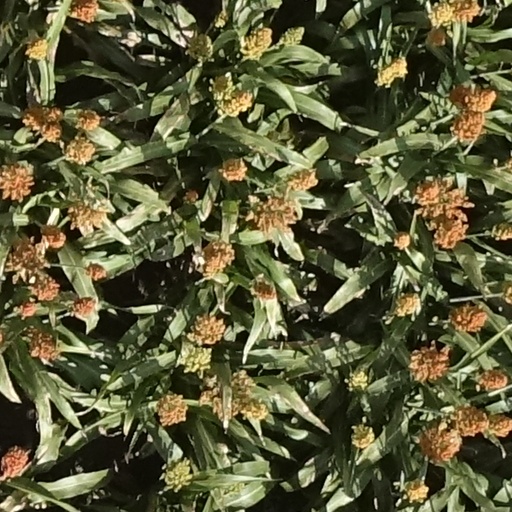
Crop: sorghum